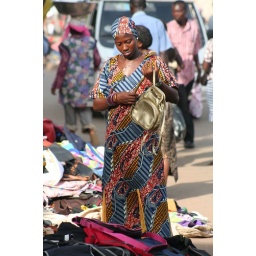
Woman in the street market in Kumasi